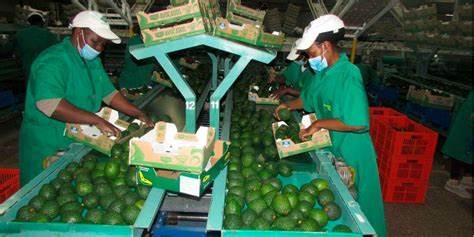
Mazao aina ya maparachichi yakiwa yanachakatwa kiwandani tayari kukusanywa na kupelekwa sokoni kama bidhaa iliyotokana na malighafi ya mazao ya maparachichi.